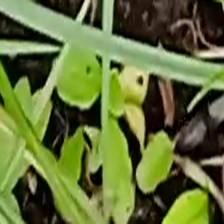
Weed species: Kena_(Commplina_benghalensio)